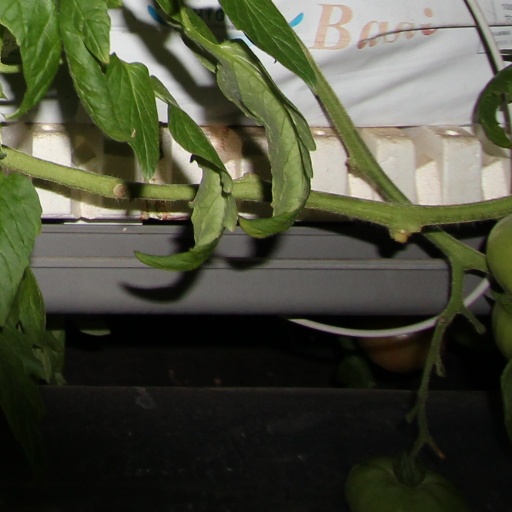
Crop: tomato